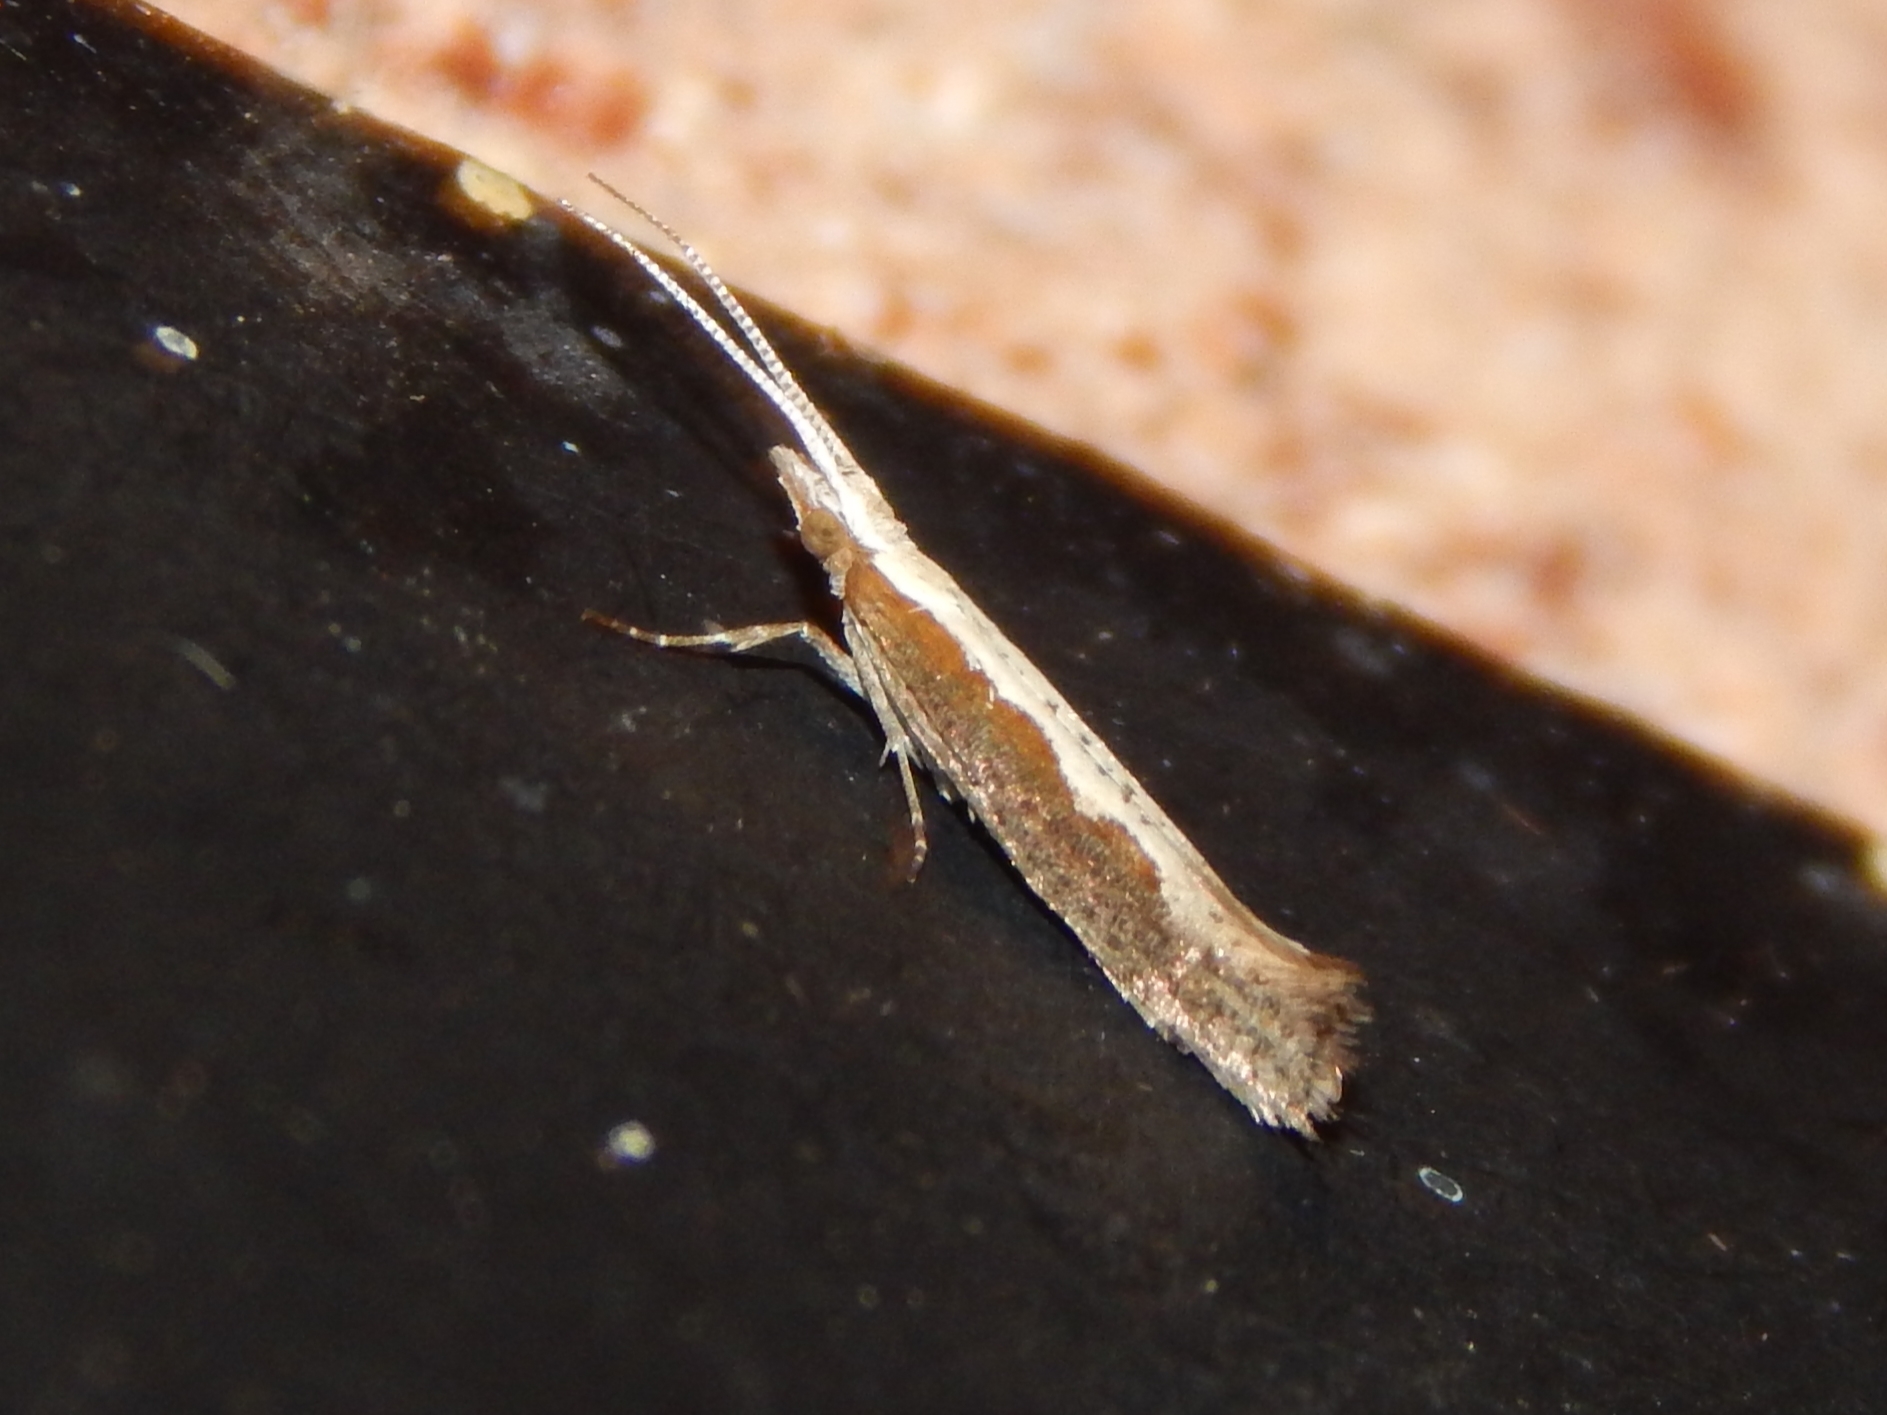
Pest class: diamondback_moth